List of Rosenborg BK records and statistics

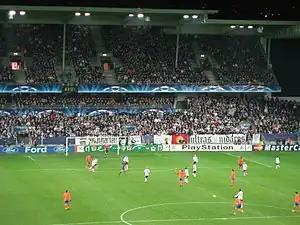
Rosenborg playing Valencia at Lerkendal Stadion in the 2007–08 UEFA Champions League

Rosenborg Ballklub is an association football club based in Trondheim, Norway. It is Norway's most successful club, having won the Norwegian Premier League 26 times and the Norwegian Football Cup 12 times. Although founded in 1917, it was not permitted to play Football Association of Norway-sanctioned matches until 1928. The club entered the cup for the first time in 1932, claiming its first title in 1960. Rosenborg joined the top league in 1967 and won the league in the club's inaugural top tier season. It has only spent one season outside the top tier since, which was in 1978. Rosenborg has played 186 matches and 27 seasons in Union of European Football Associations (UEFA) tournaments, starting with the 1965–66 European Cup Winners' Cup. Their only European trophy is the 2008 UEFA Intertoto Cup, with the second-best performance being the quarter-finals of the 1996–97 UEFA Champions League.